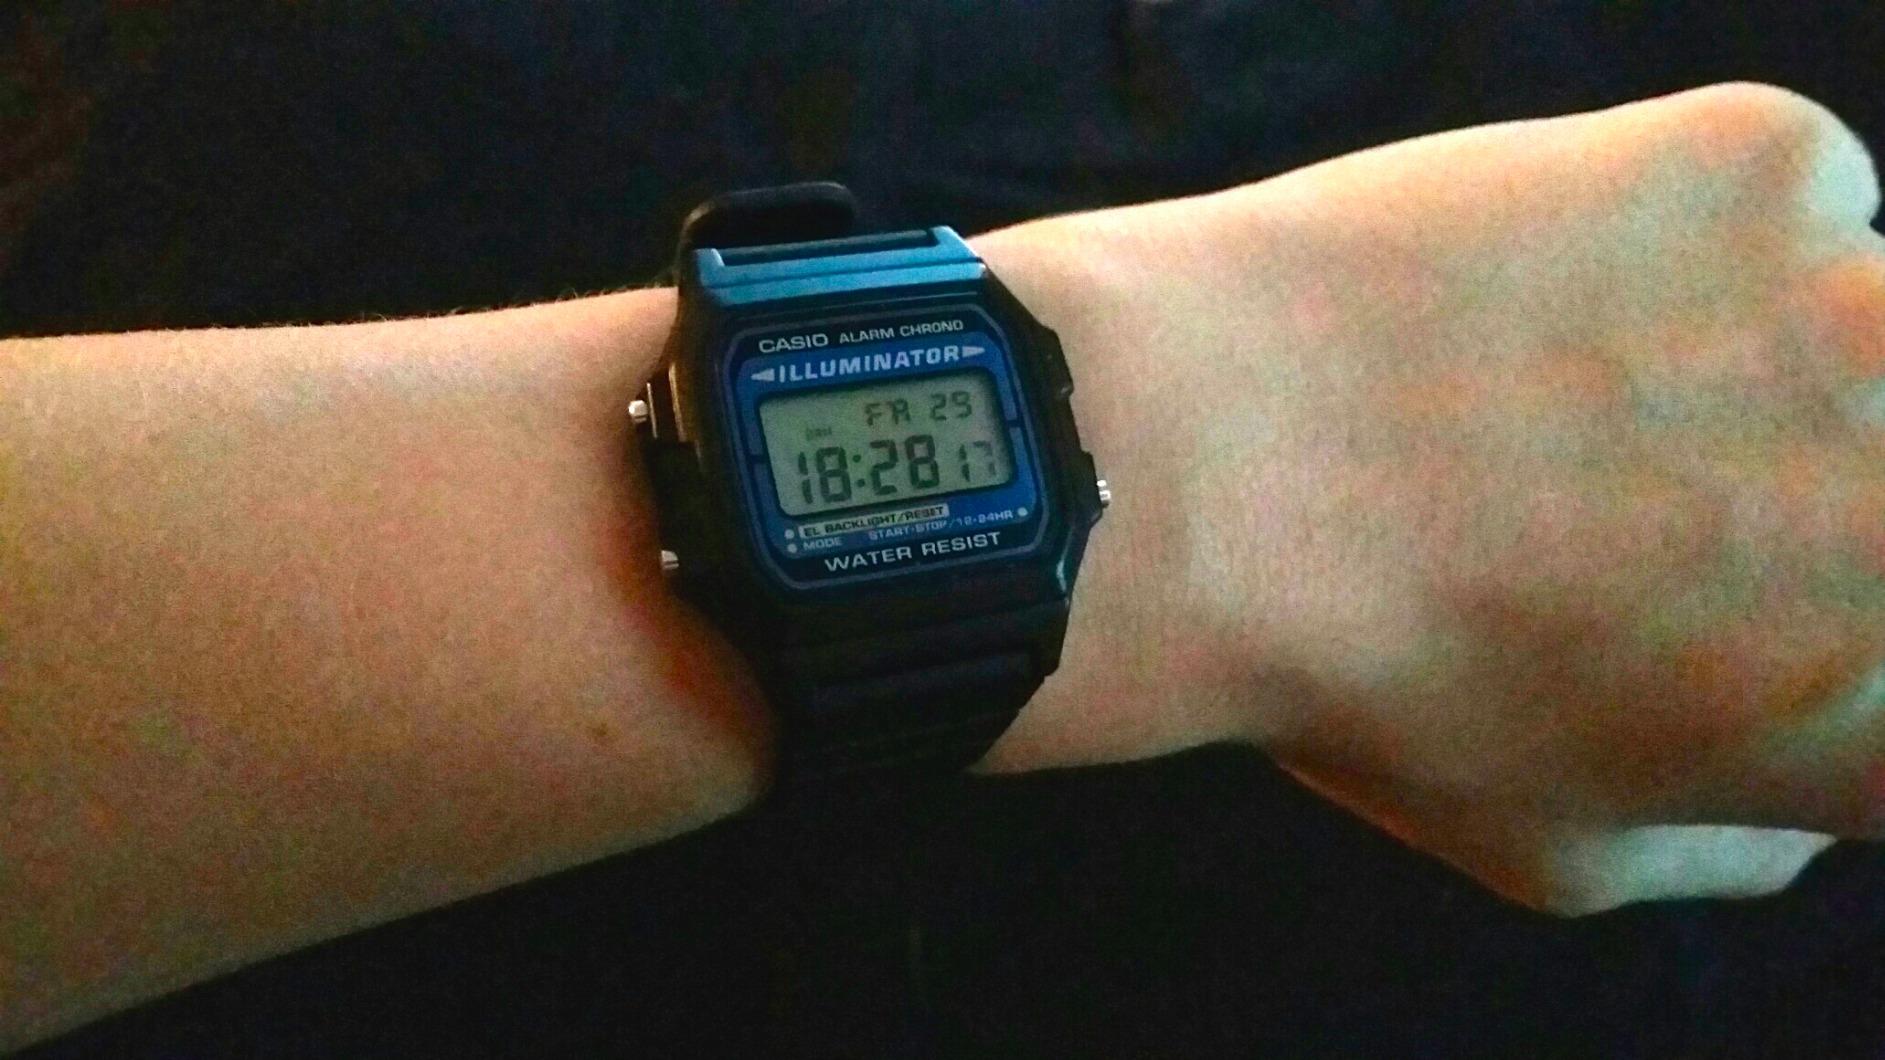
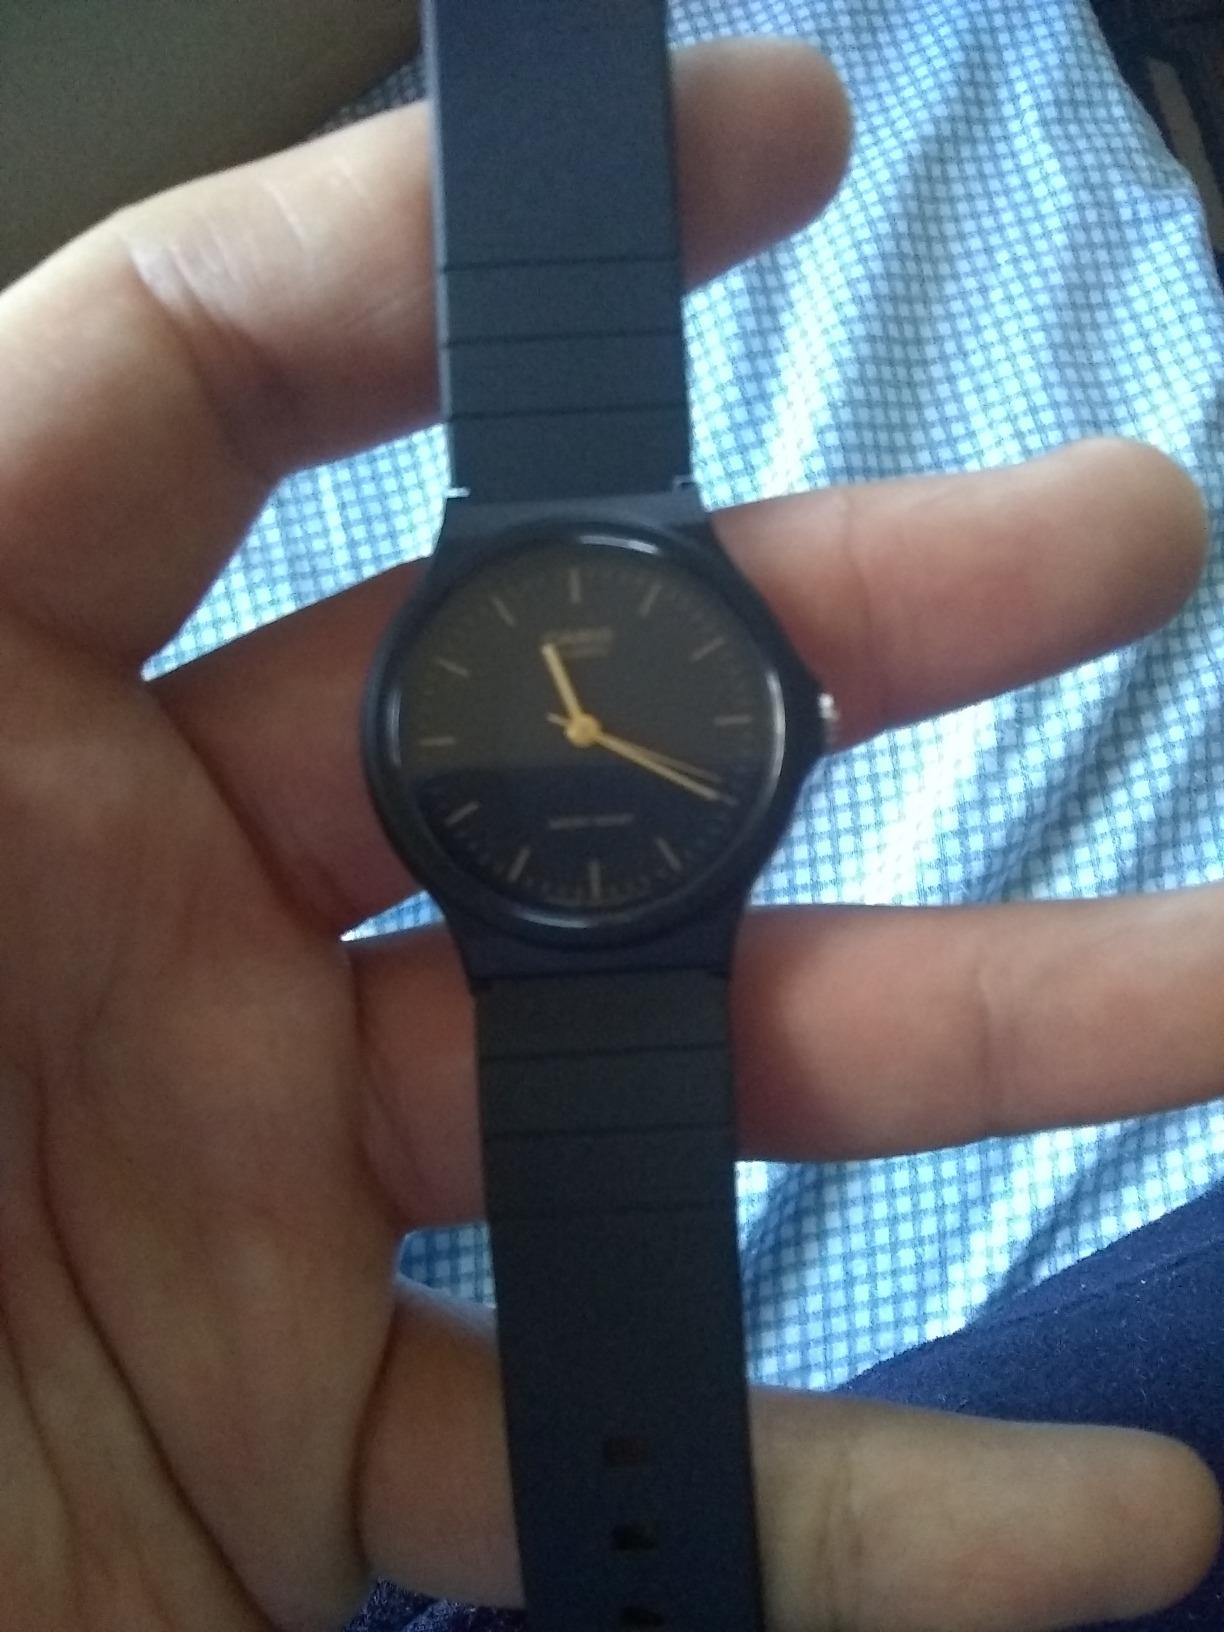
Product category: accessories_watch
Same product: no